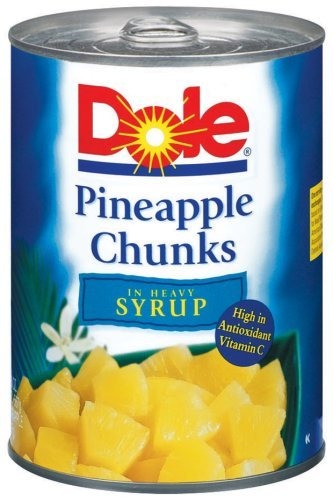
Item Name: Dole Pineapple Chunks in Heavy Syrup 20 oz (Pack of 12)
Value: 240.0
Unit: Fl Oz

Price: 5.7